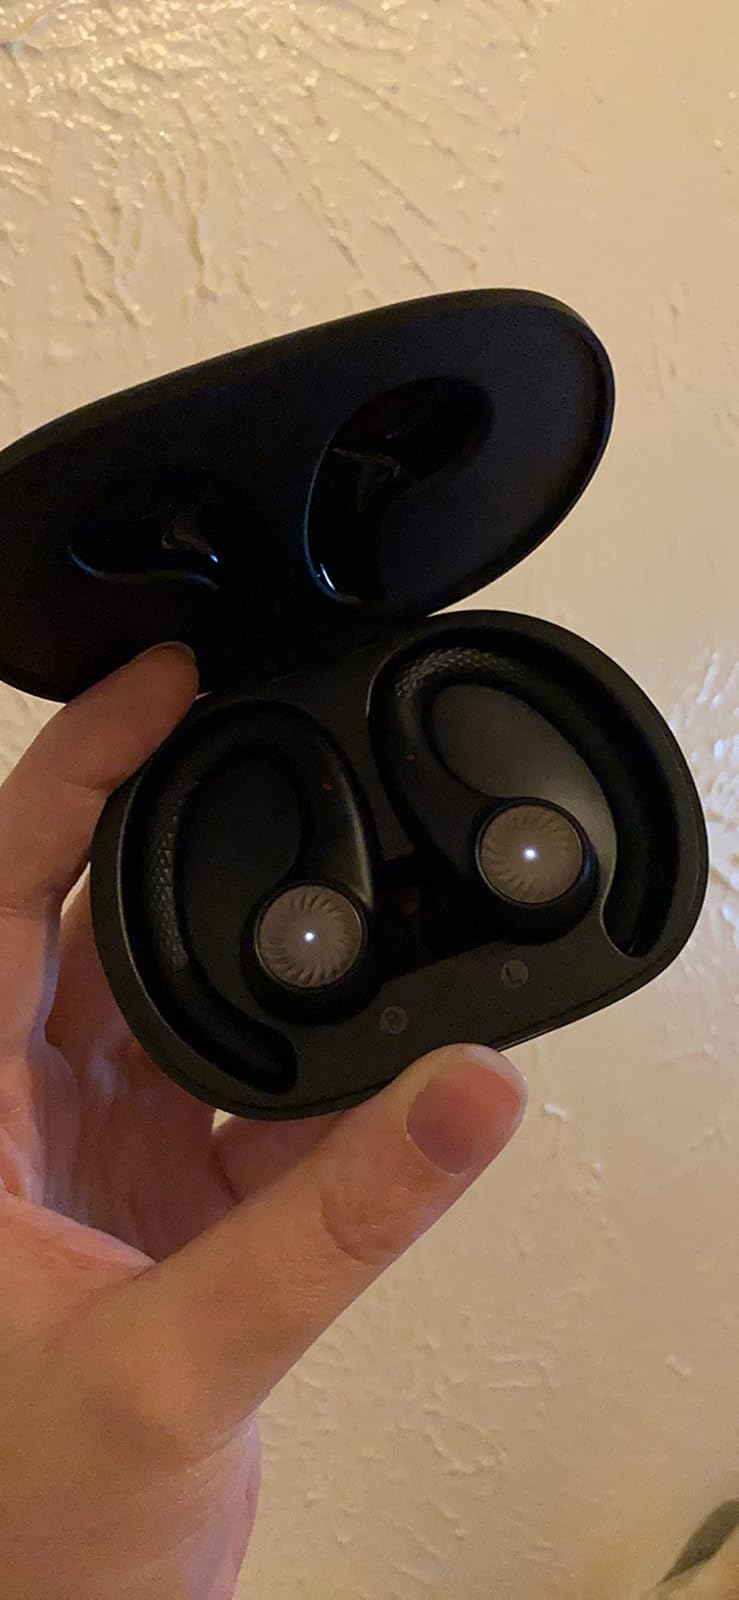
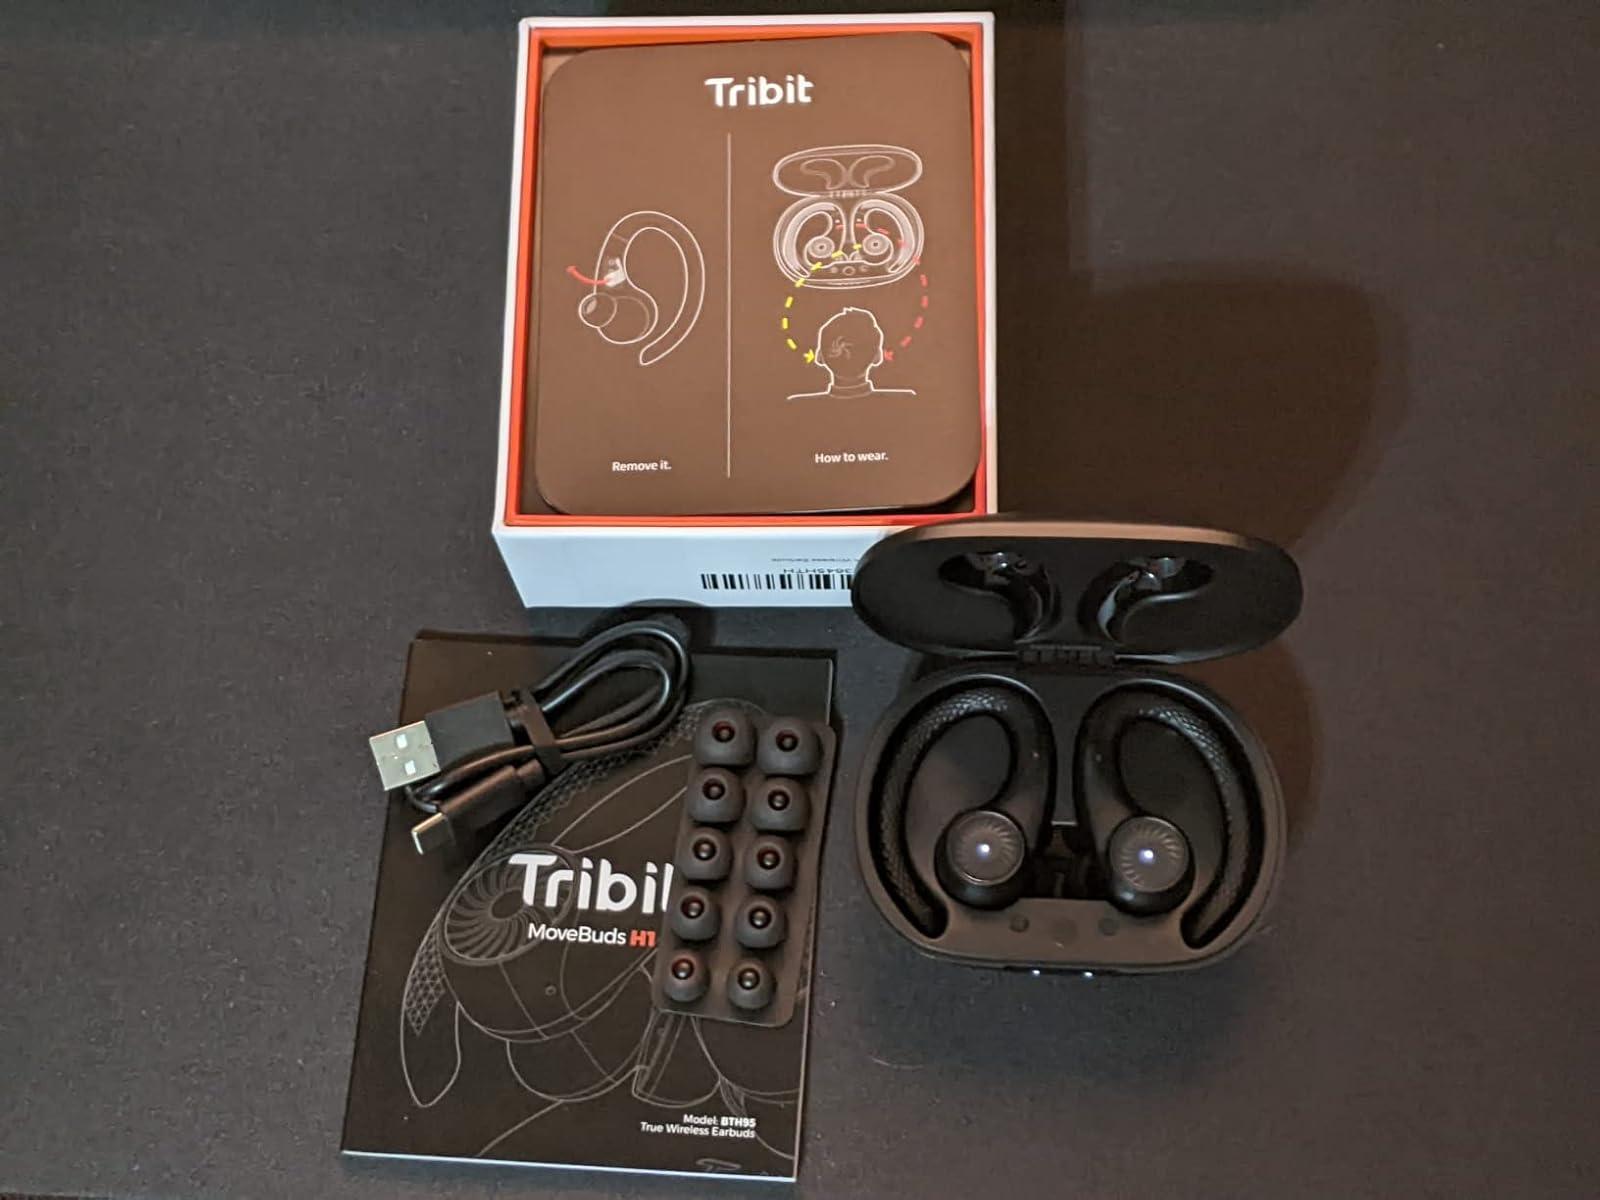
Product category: earbuds
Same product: yes